Liza Marklund

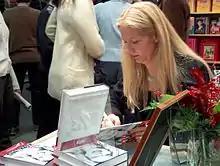
Marklund signing books at Helsinki Book Fair 2003

Her books have been number one bestsellers in all five Nordic countries. In 2002 and 2003, two of Liza Marklund's crime novels were listed on the international bestseller lists by the online magazine "Publishing Trends", "Prime Time" ranking #13 and "The Red Wolf" ranking #12. In Scandinavia and Germany, her non-fiction novels have become the center of a heated controversy.